Vyvyan Donnithorne

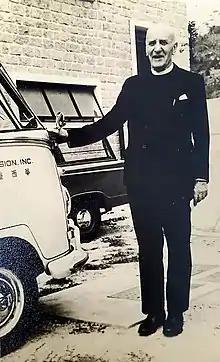
V. H. Donnithorne at his house in Sha Tin, 1960s

The Venerable Vyvyan Henry Donnithorne, MC, MA (8 January 1886 – 12 December 1968) was Archdeacon of Western Szechwan from 1935 to 1949.